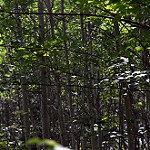
Label: forest